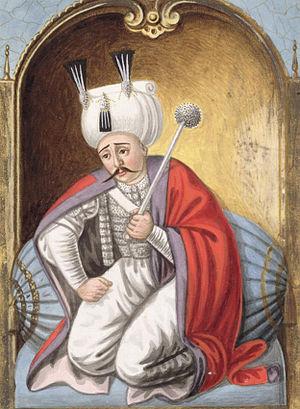
Sélim Iᵉʳ dit « le Brave » ou « le Terrible » fut le 9ᵉ sultan de l'Empire ottoman et le premier à porter le titre de calife. Il succéda à son père Bajazet II.
Cette page concerne l'année 1512 du calendrier julien.
Cet article relate les faits saillants de l'histoire de l'époque moderne de l'Algérie.